Looking for Trouble (1926 film)

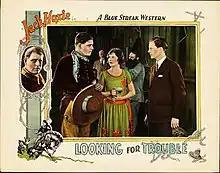

Looking for Trouble is a 1926 American silent Western film directed by Robert N. Bradbury and starring Jack Hoxie, Marceline Day and Clark Comstock.